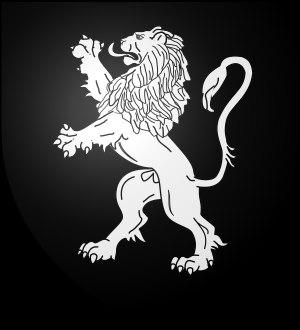
Liste des seigneurs de Careil.